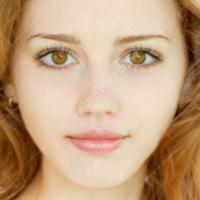
Age group: age 11-20